XHRPU-FM

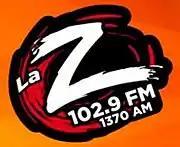
Logo as La Z used until 2019

In 2015, several subsidiaries of Grupo Radio México, this station included, were merged into Grupo Radio Centro, which is owned by the same family.